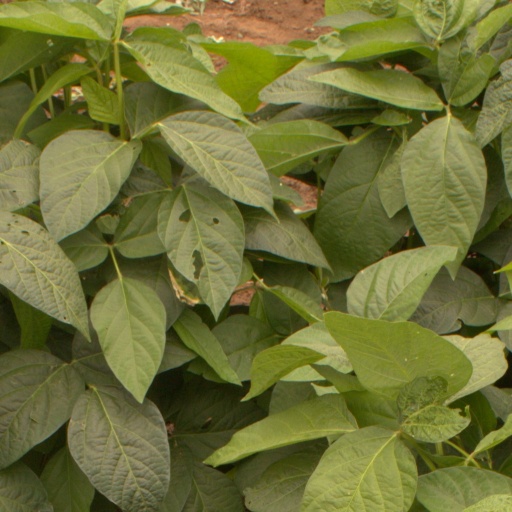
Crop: soybean